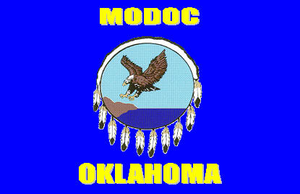
Les Modocs sont un peuple amérindien qui vivait à l'origine sur un territoire qui est aujourd'hui le nord-est de la Californie et le centre sud de l'Oregon. Ils sont aujourd'hui répartis entre l'Oregon et l'Oklahoma.